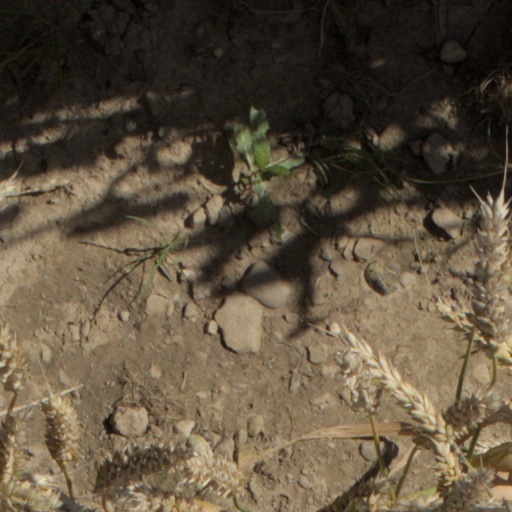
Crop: wheat